Playground

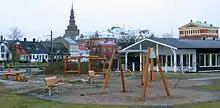
A playground under construction in Ystad, Sweden in 2016

Over the course of the 20th century, the street increasingly lost its role as the default public space for children's play and became planned for use by motor cars and momentum built to remove children from the new dangers and confine them to segregated areas to play. Organisations such as the National Highway Protective Society highlighted the numbers killed by automobiles, and urged the creation of playgrounds, aiming to free streets for vehicles rather than children's play. The Outdoor Recreation League provided funds to erect playgrounds on parkland, especially following the 1901 publication of a report on numbers of children being run down by cars in New York City.